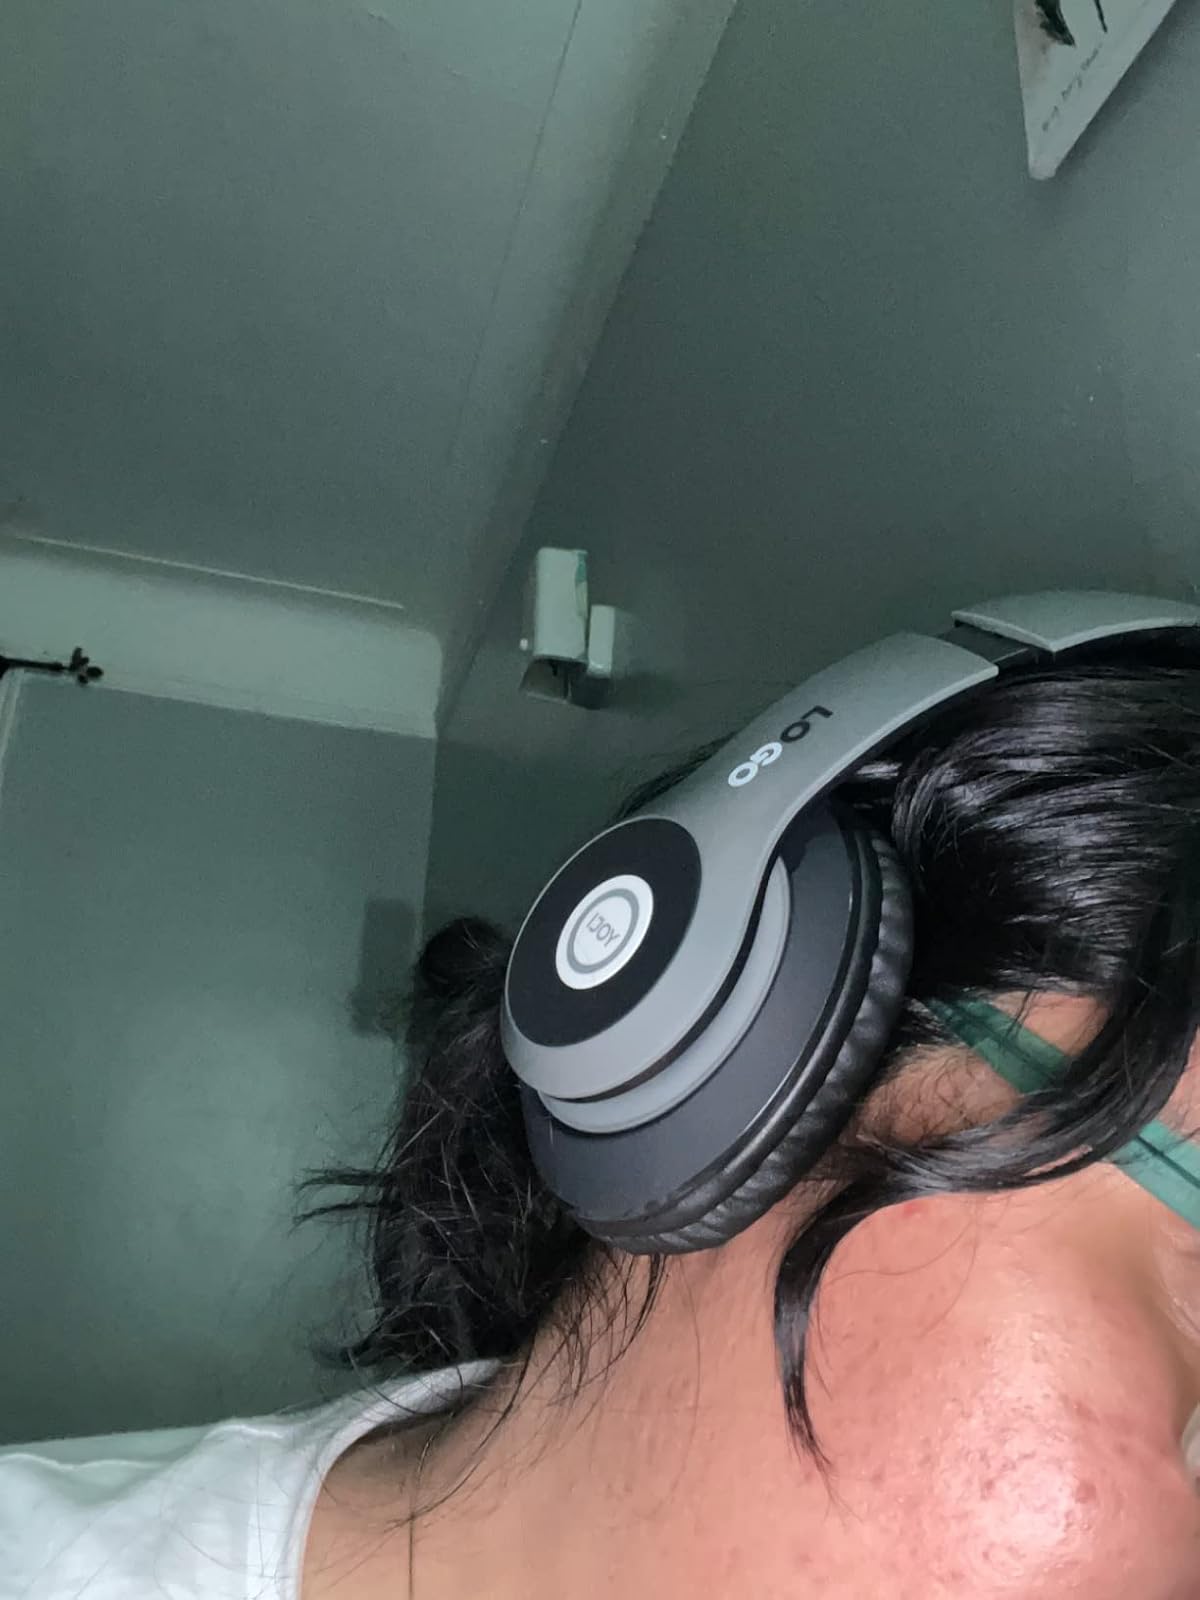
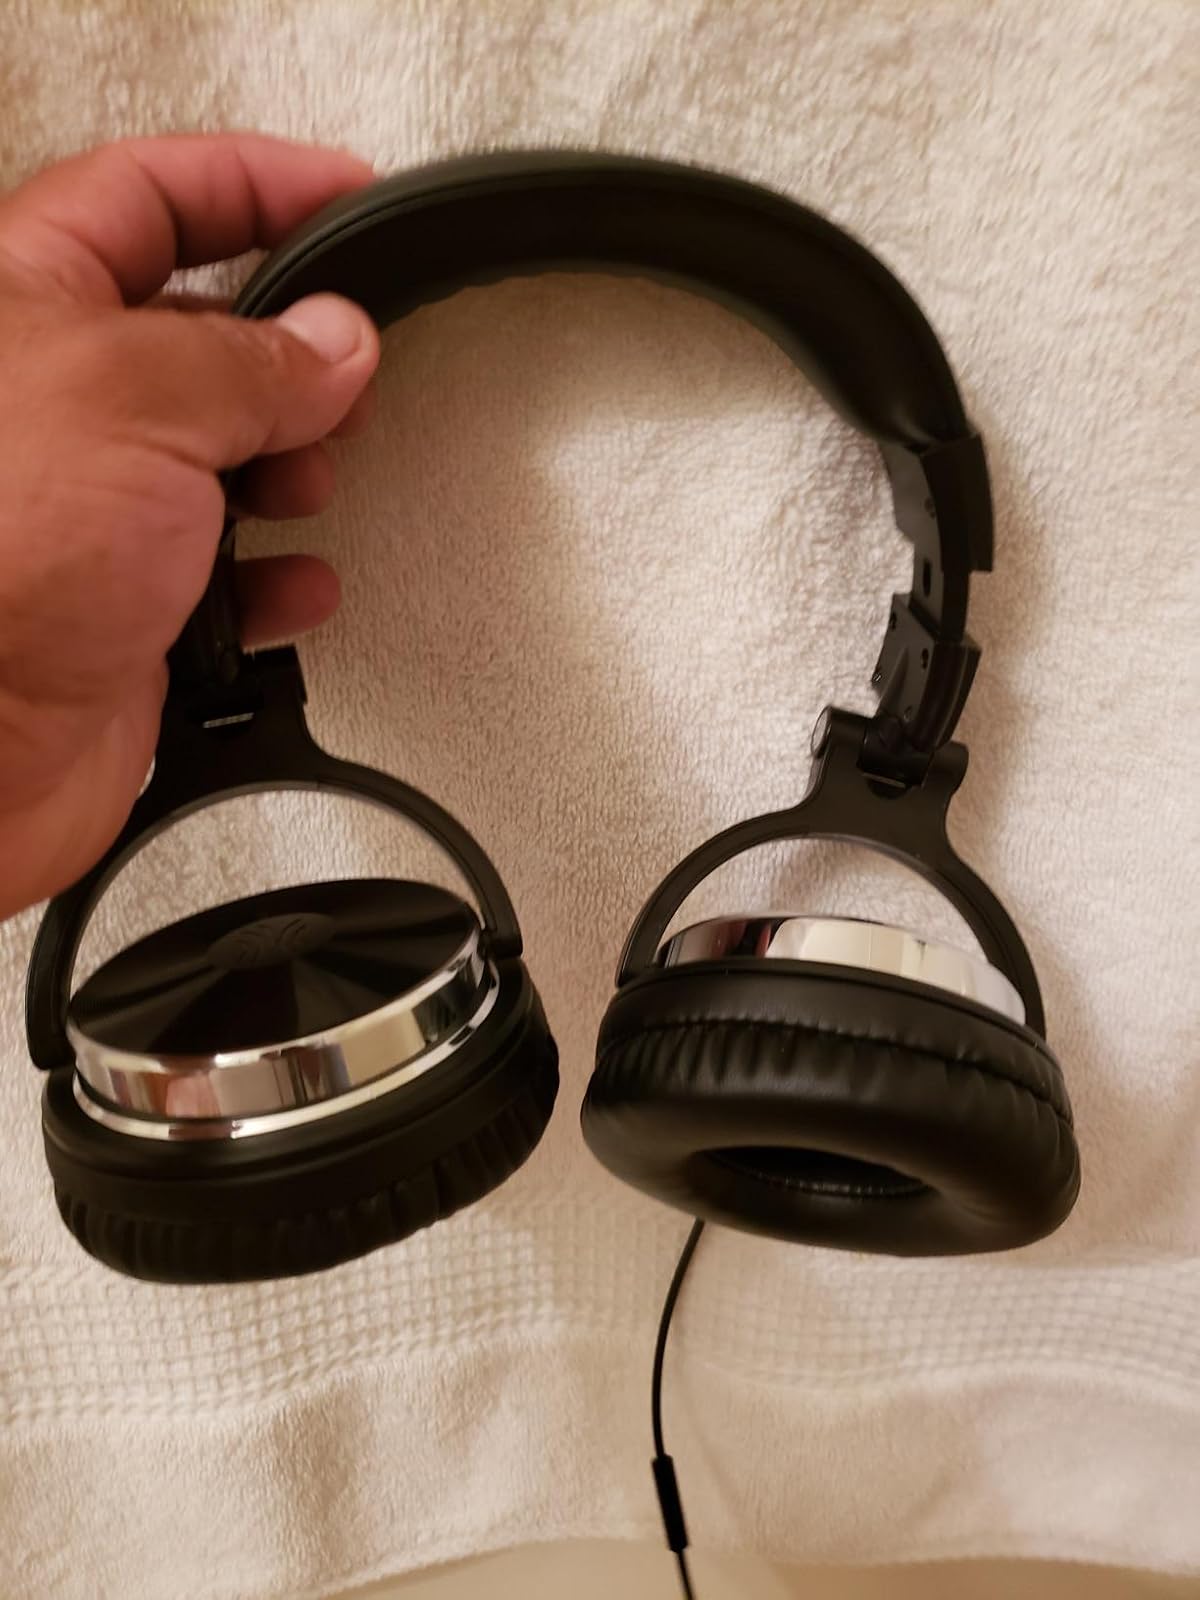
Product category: headphones
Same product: no